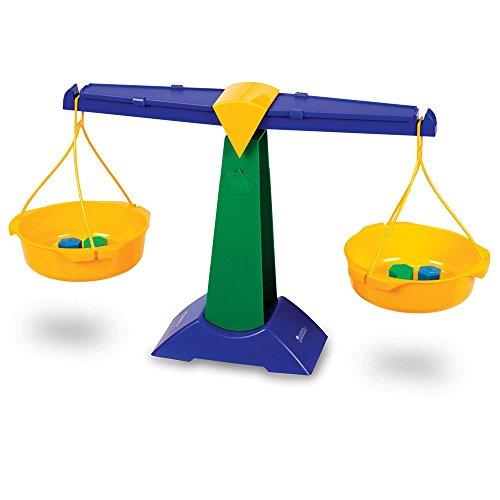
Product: Learning Resources Pan Balance
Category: Toys & Games | Learning & Education | Counting & Math Toys
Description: Help students gain a visual understanding of weight and comparison.
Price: $18.93
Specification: ASIN:B0006PKZ68|ShippingWeight:2.2pounds(Viewshippingratesandpolicies)|DomesticShipping:ItemcanbeshippedwithinU.S.|InternationalShipping:ThisitemcanbeshippedtoselectcountriesoutsideoftheU.S.LearnMore|DateFirstAvailable:February13,2005